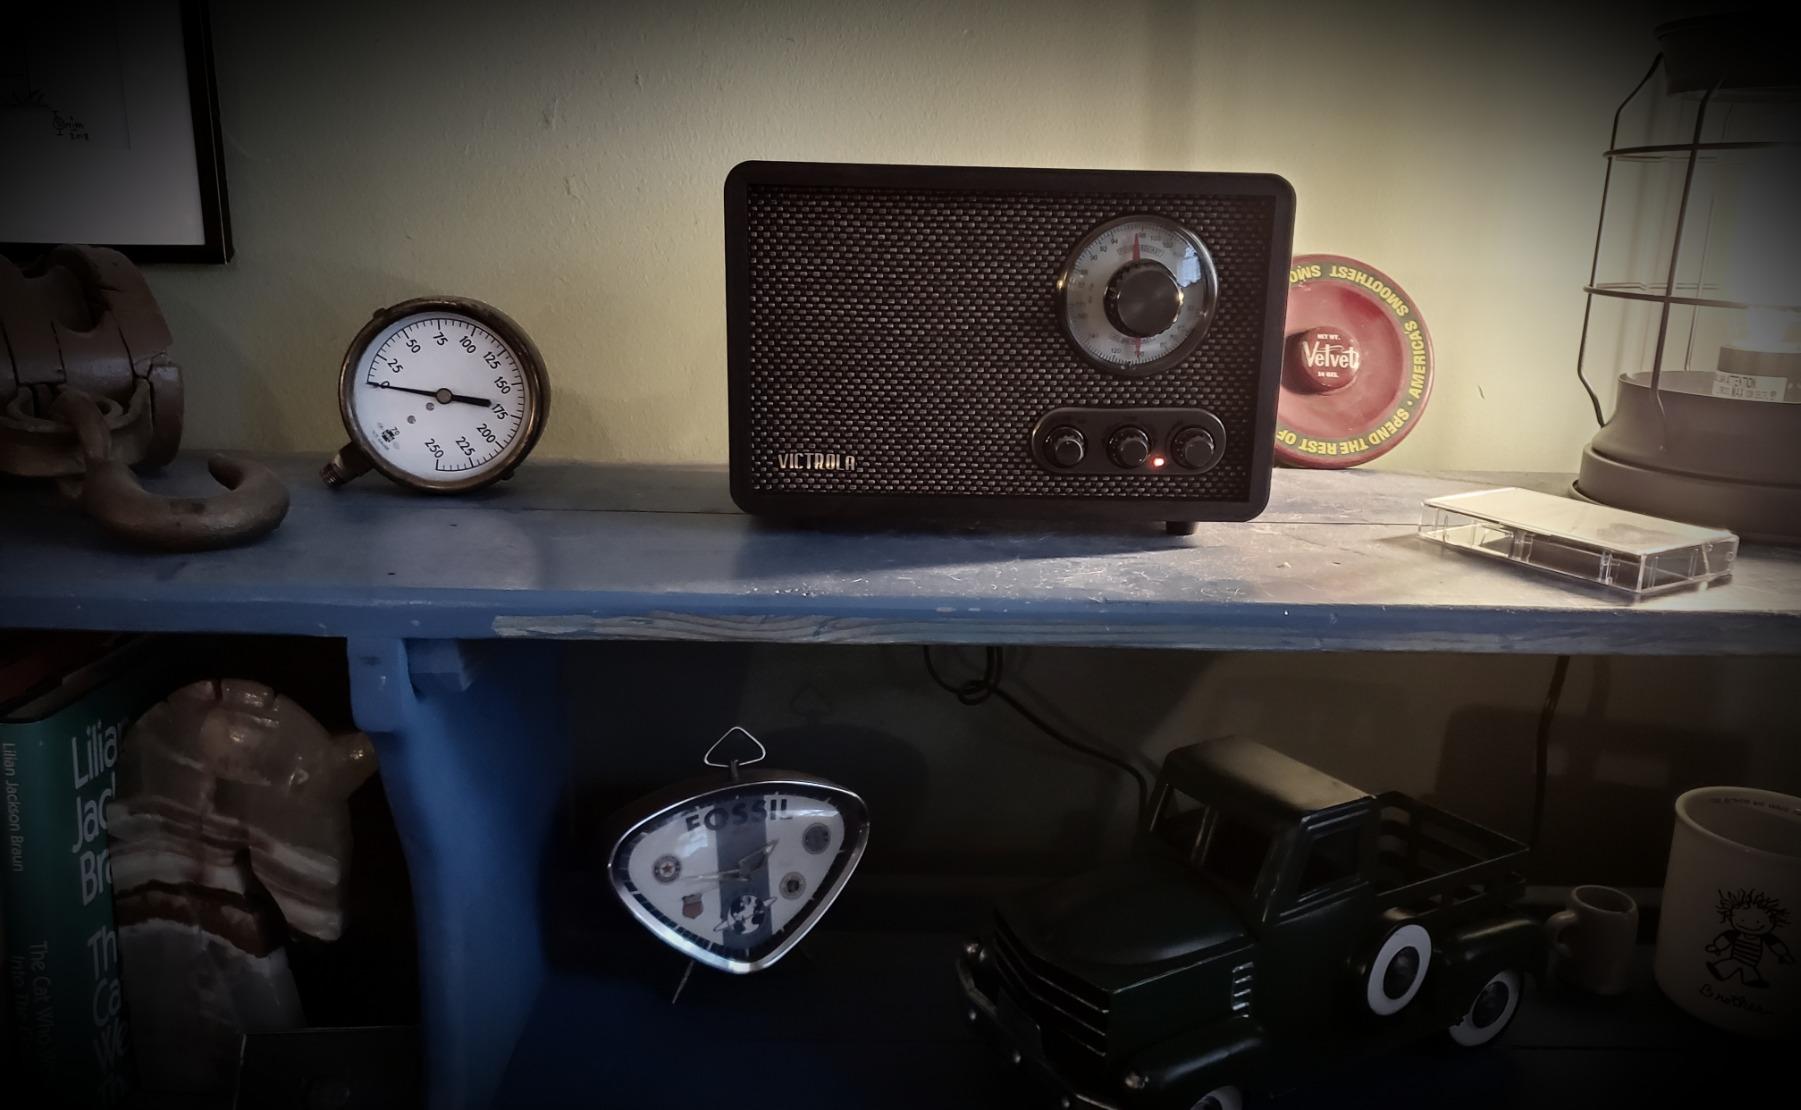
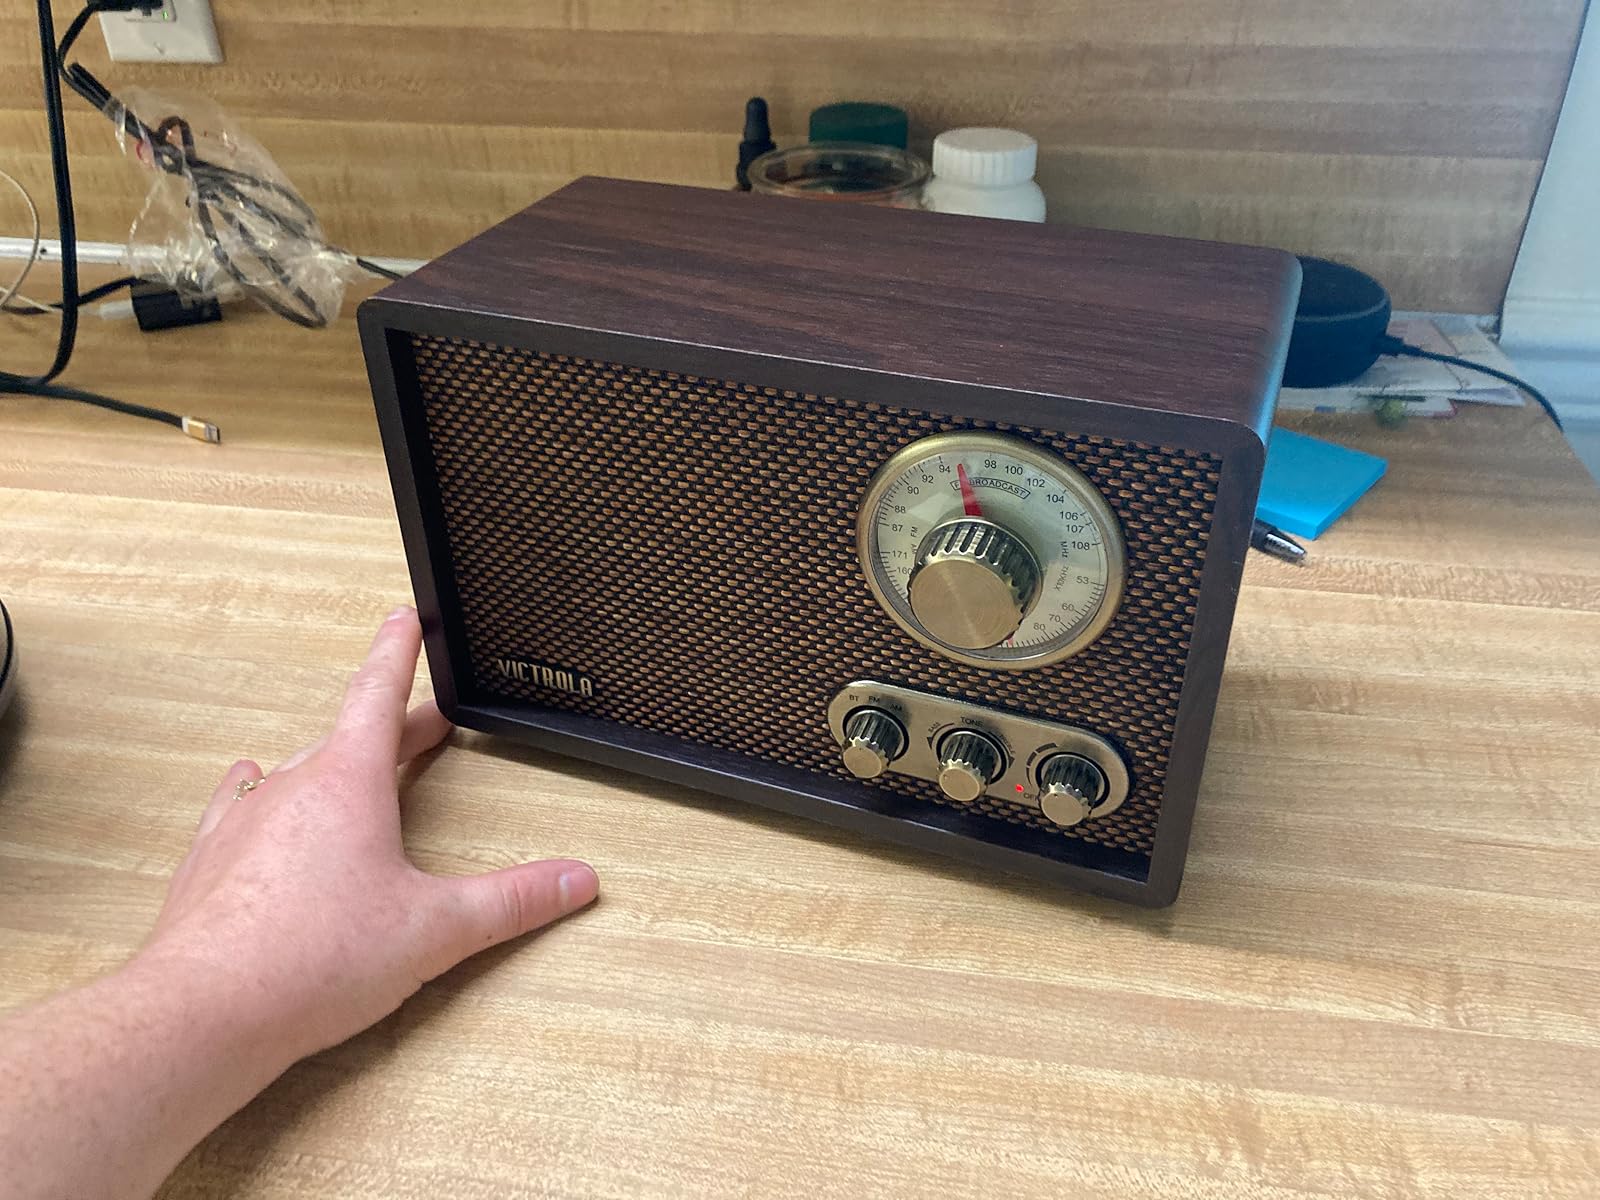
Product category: radio
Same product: yes